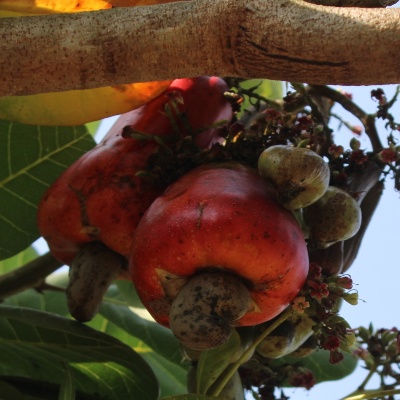
Crop: Cashew
Condition: healthy